This Is Not Happening (TV series)

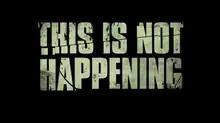

This Is Not Happening is an American comedy storytelling television series that aired on Comedy Central. It premiered on January 22, 2015, and was hosted by its creator Ari Shaffir in its first three seasons and by Roy Wood Jr. in its fourth season. Episodes focus on comedic retellings of real-life experiences of comedians.